Shakespeare theater

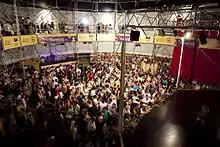
Inside the Shakespeare theater

The Shakespeare Theater promotes union, and meeting the most varied audience to celebrate the holiday of the theater, a celebration that has been happening since even more than 400 years in these theaters.